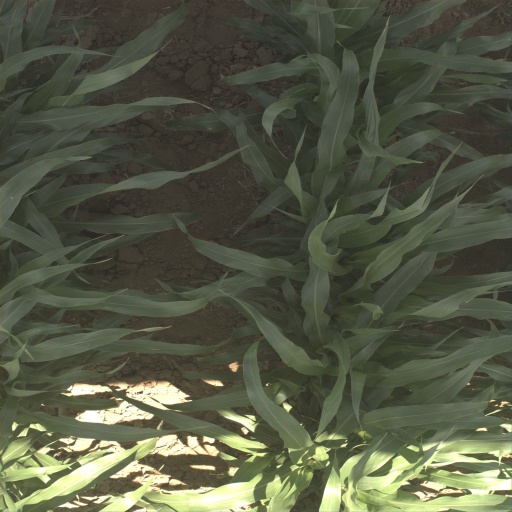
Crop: sorghum